Smolensk air disaster

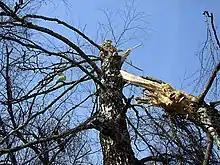
Smolensk birch tree with visible damage and Tu-154 fragments

Twenty-three countries observed a varying number of days of official mourning; Brazil: 3, Bulgaria: 1, Canada: 1, Cape Verde: 1, Croatia: 1, Czech Republic: 2, Estonia: 1, Germany: 1, Georgia: 1, Hungary: 1, Latvia: 1, Lithuania: 4, Maldives: 2, Moldova: 1, Montenegro: 1, Poland: 9, Romania: 1, Russia: 1, Serbia: 1, Slovakia: 1, Spain: 1, Turkey: 1, Ukraine: 1.